Islantilla

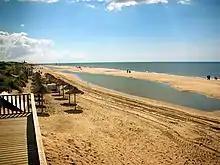

Islantilla is a seaside town located next to La Antilla, between the municipalities of Lepe and Isla Cristina, in Andalusia, Spain. Islantilla belongs to a tourist region called "Costa de la Luz". Huelva is an urban center close to Islantilla. Islantilla attracts thousands of tourists per year and is known to be one of the most beautiful beach towns in Spain.